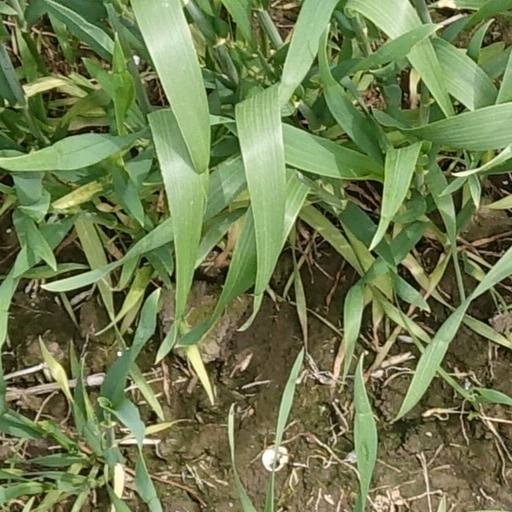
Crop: wheat